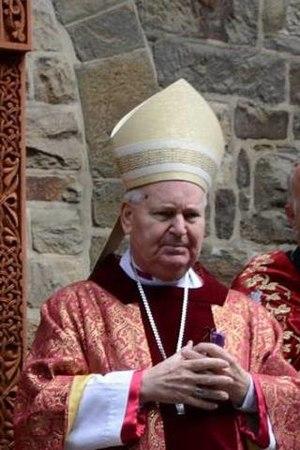
Franciscus Jozef Maria Wiertz est un ecclésiastique catholique néerlandais, évêque émérite du diocèse de Ruremonde.